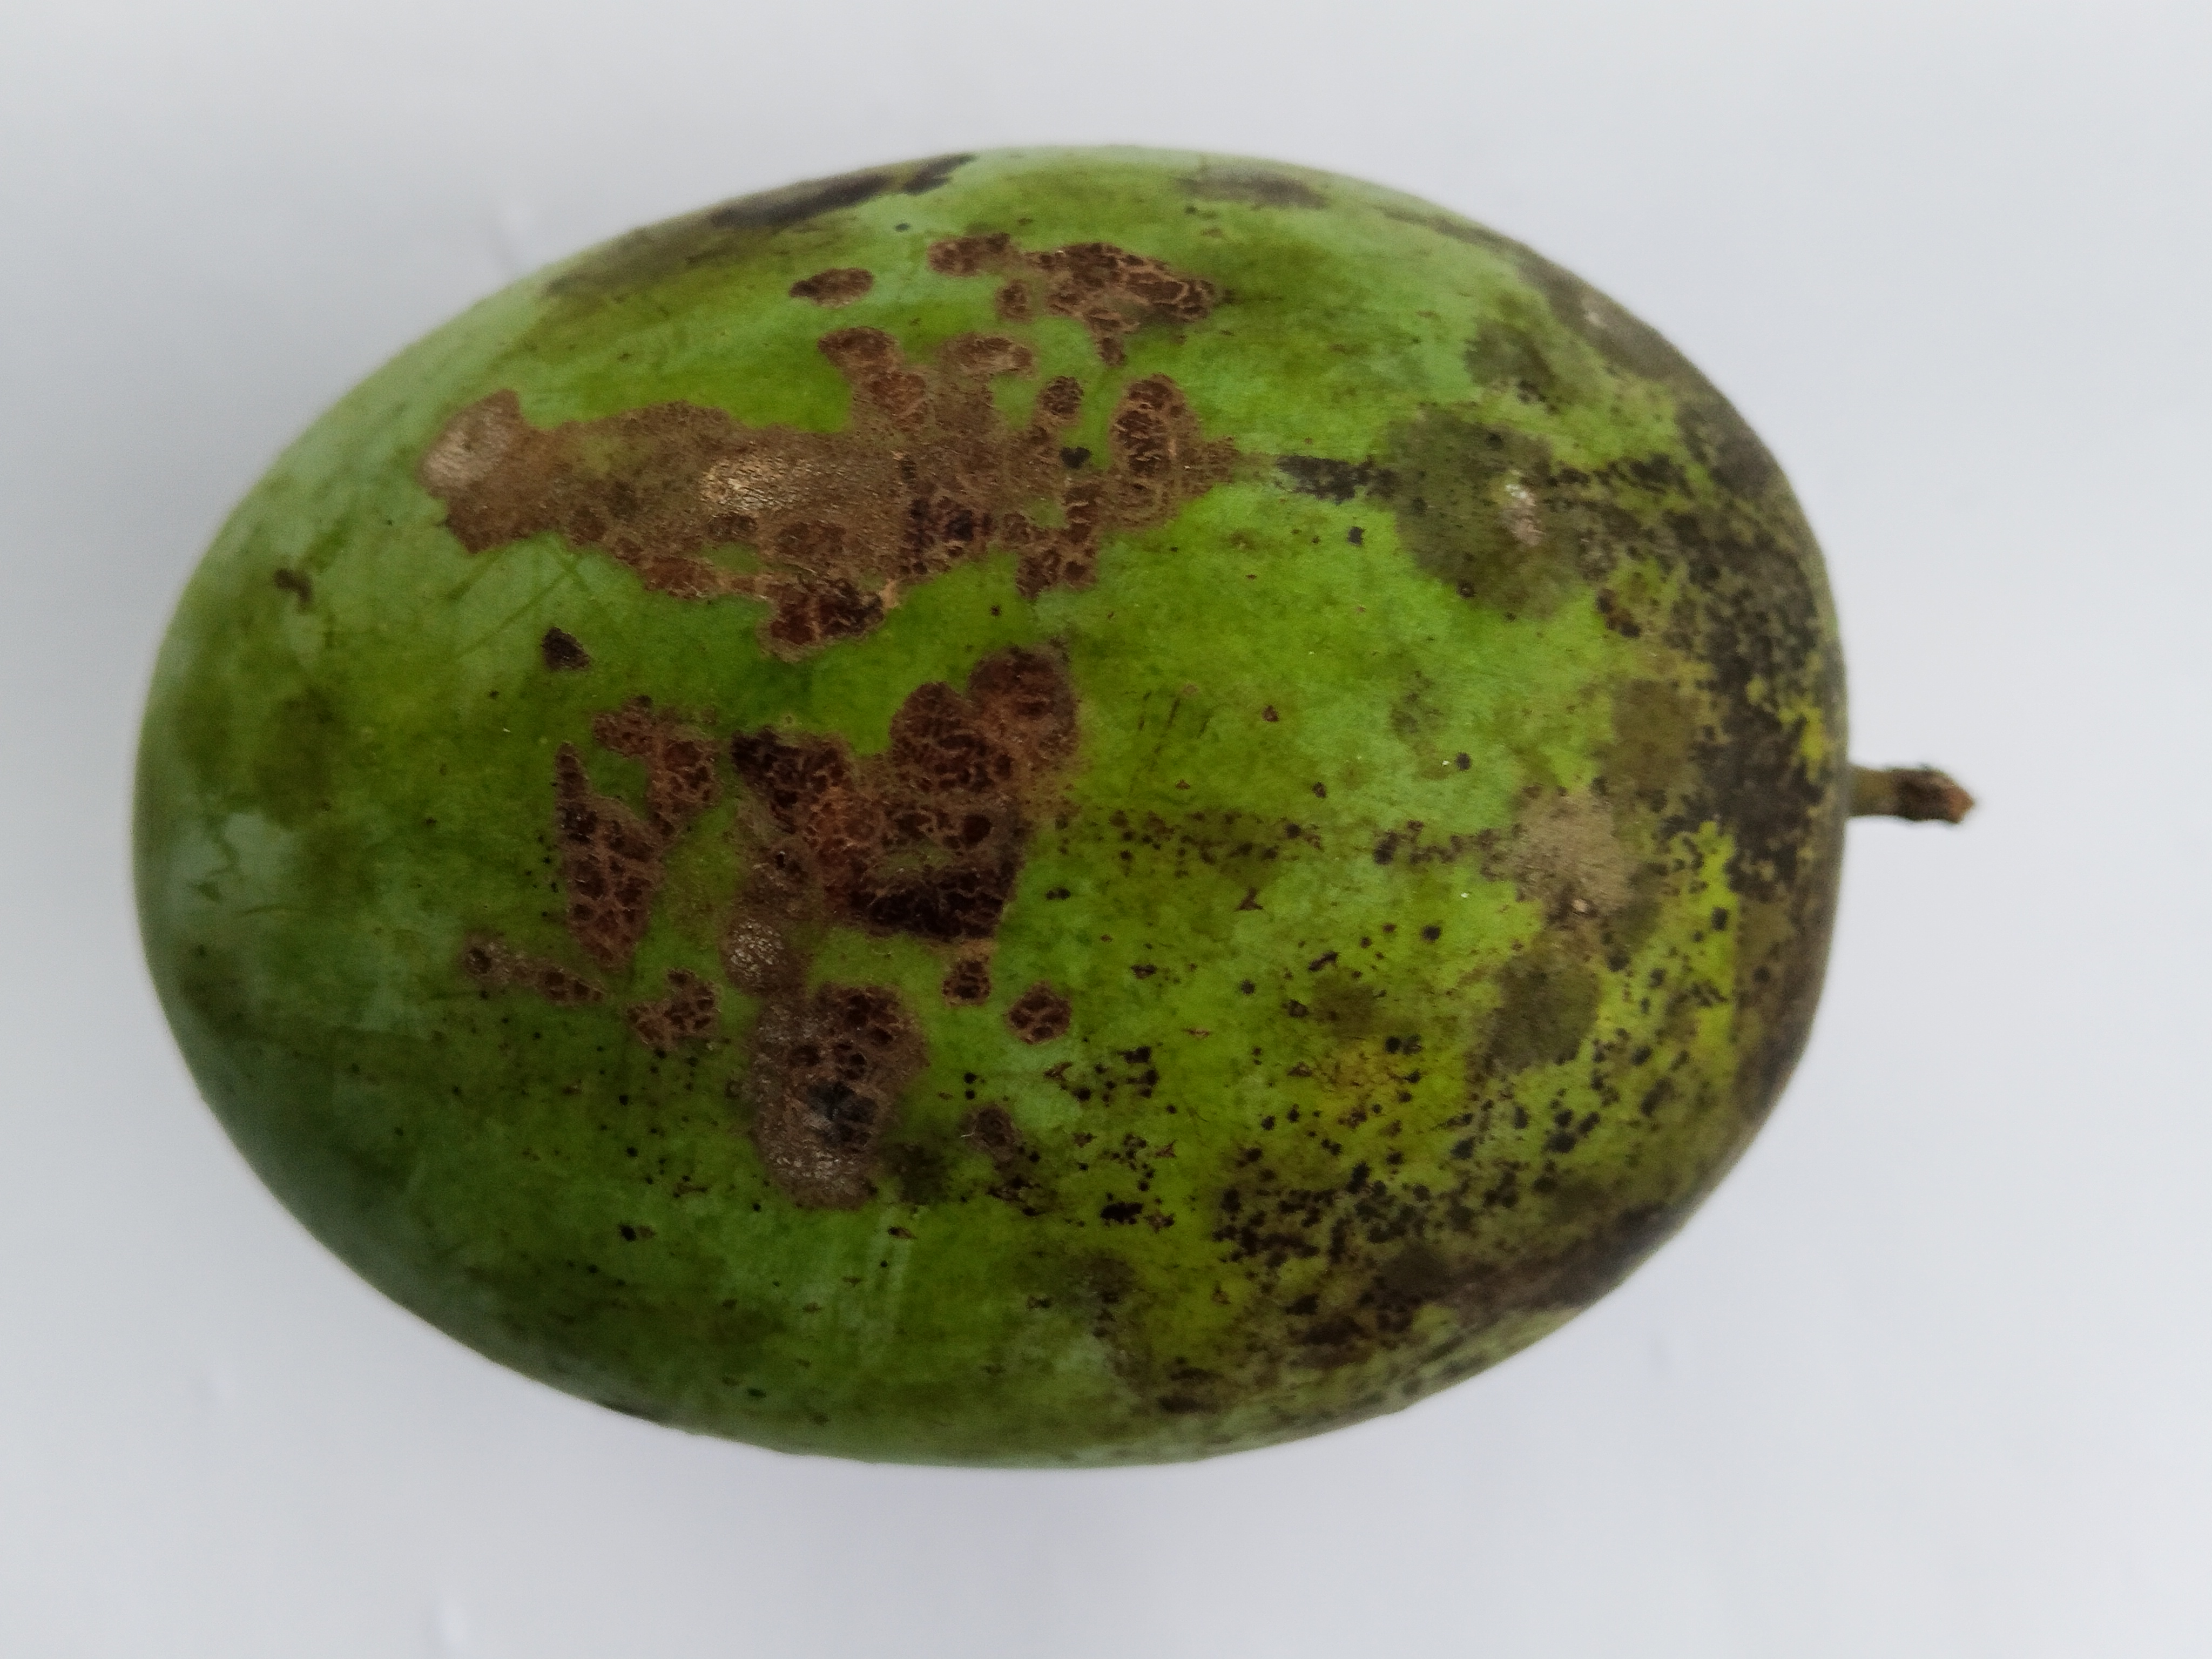
Mango variety: Langra